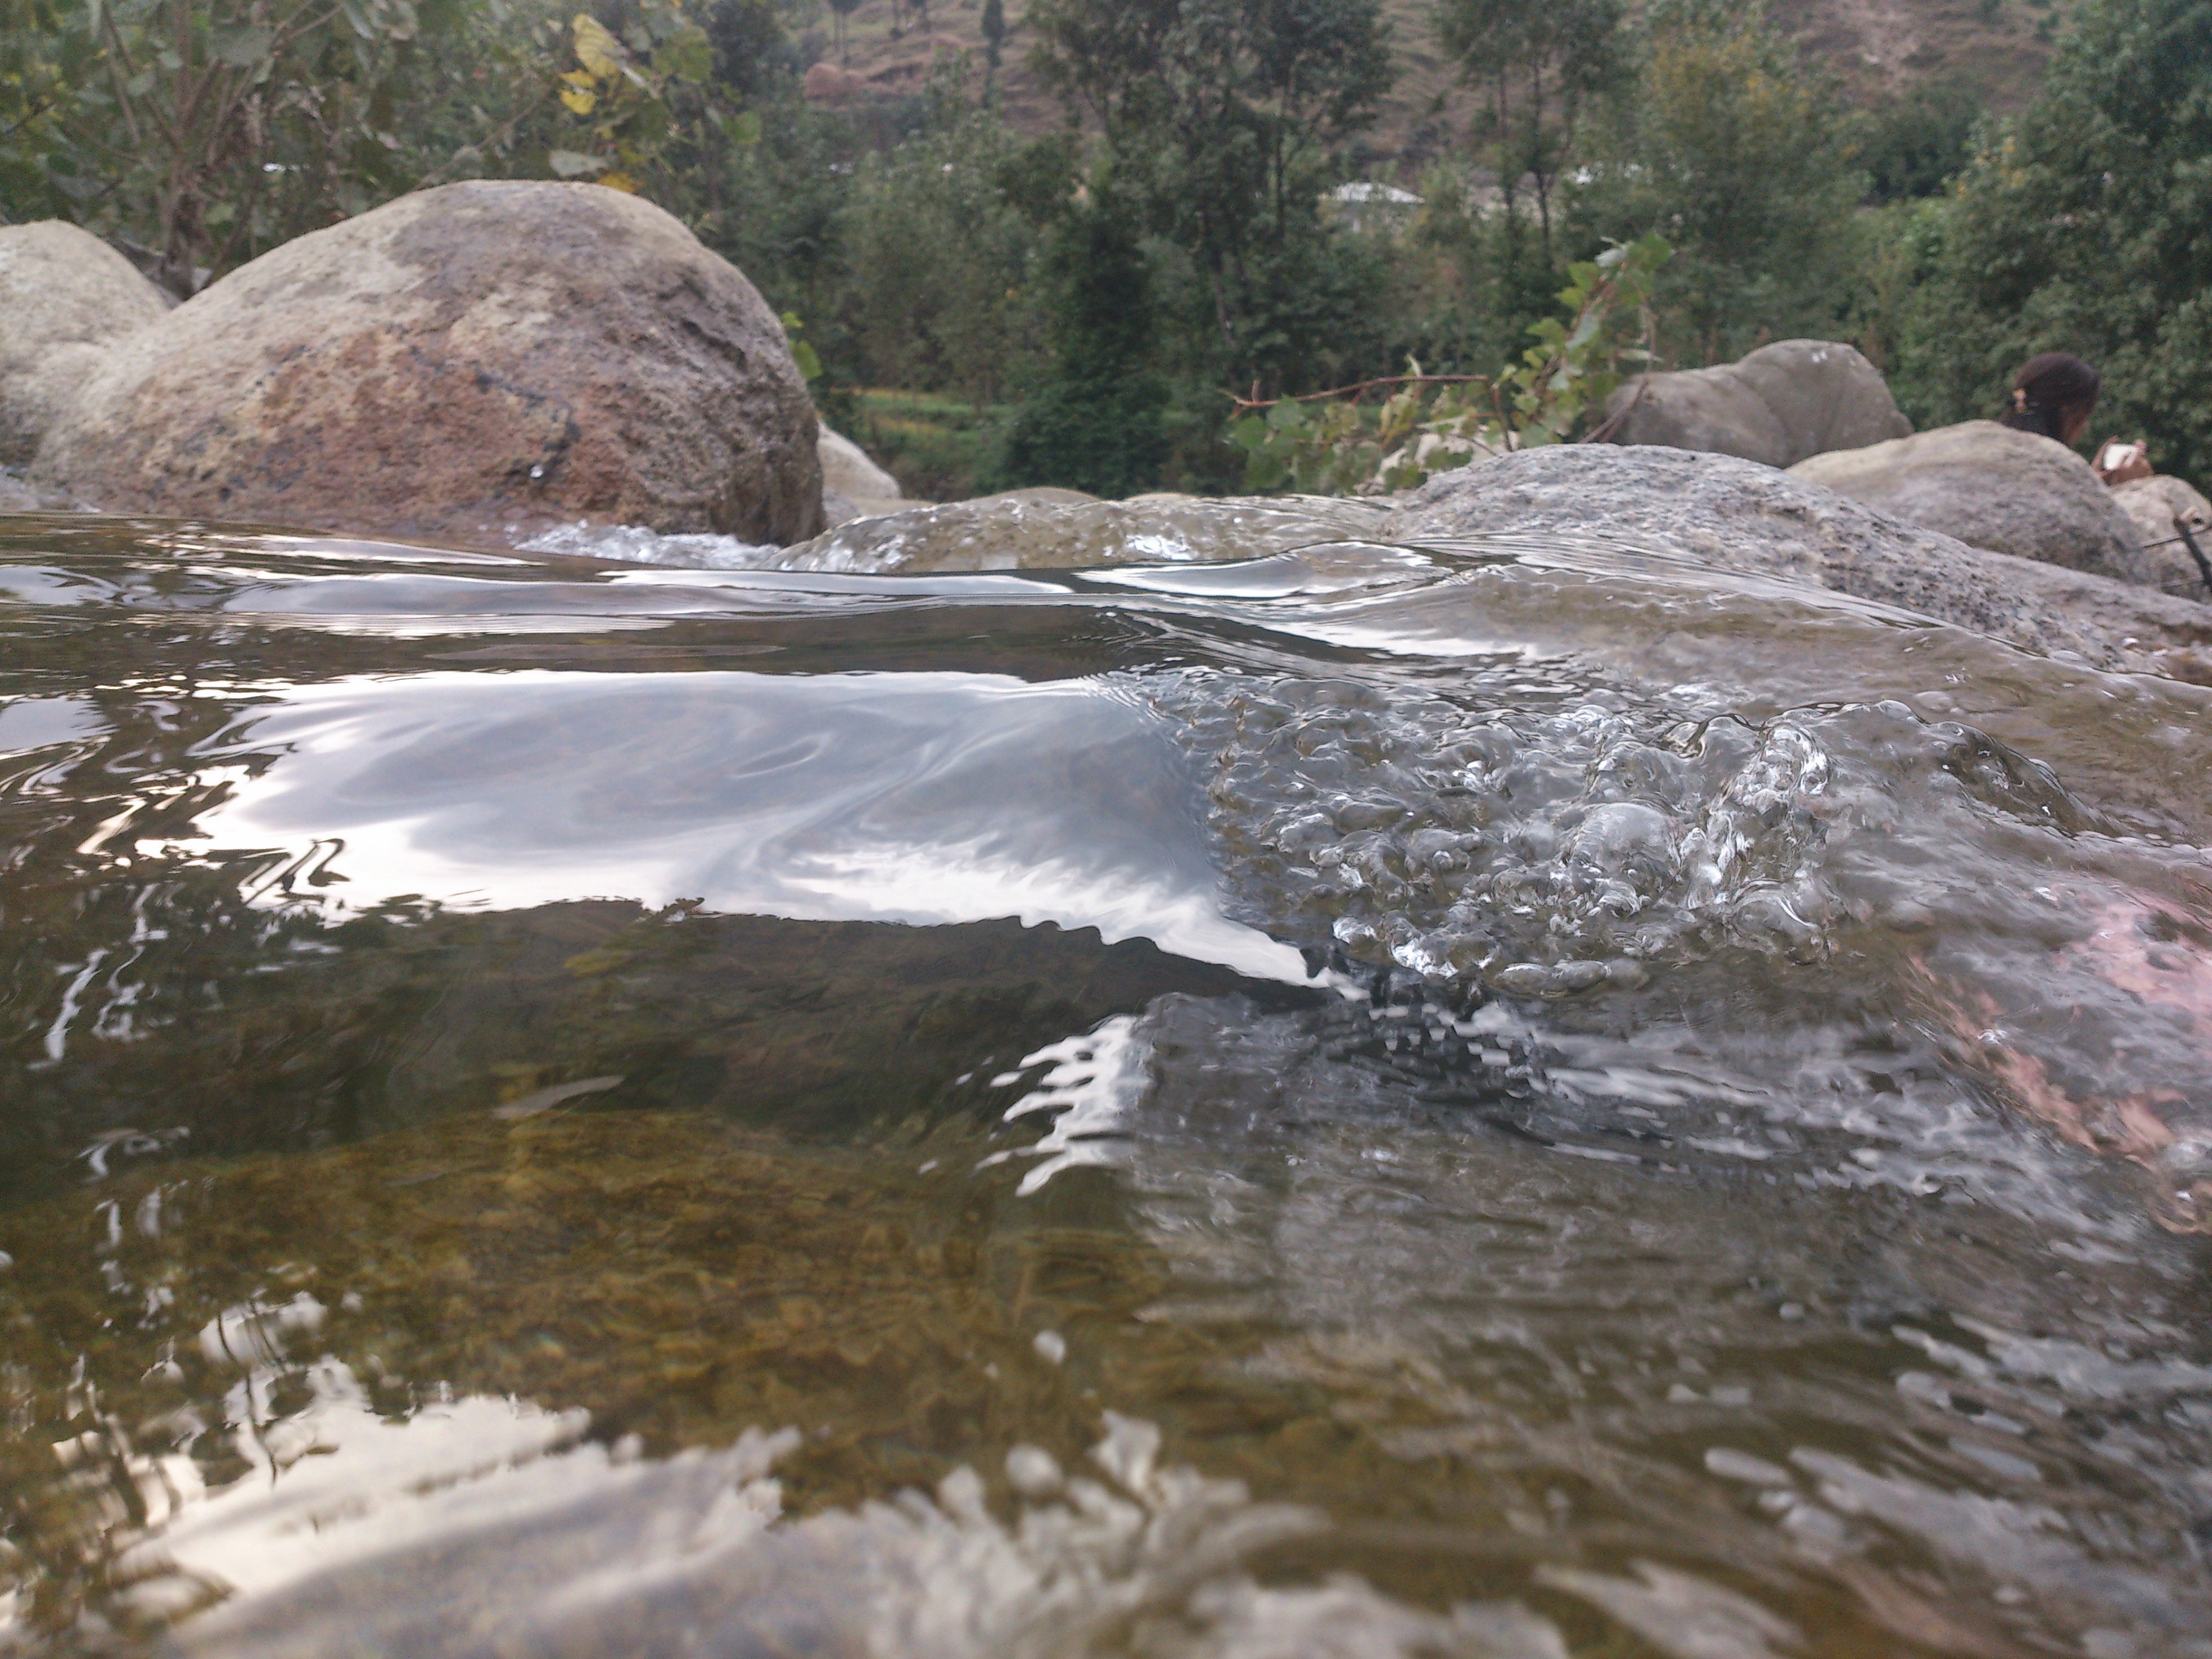
water, rock, river, stream, rapid, body of water, geology, geological phenomenon